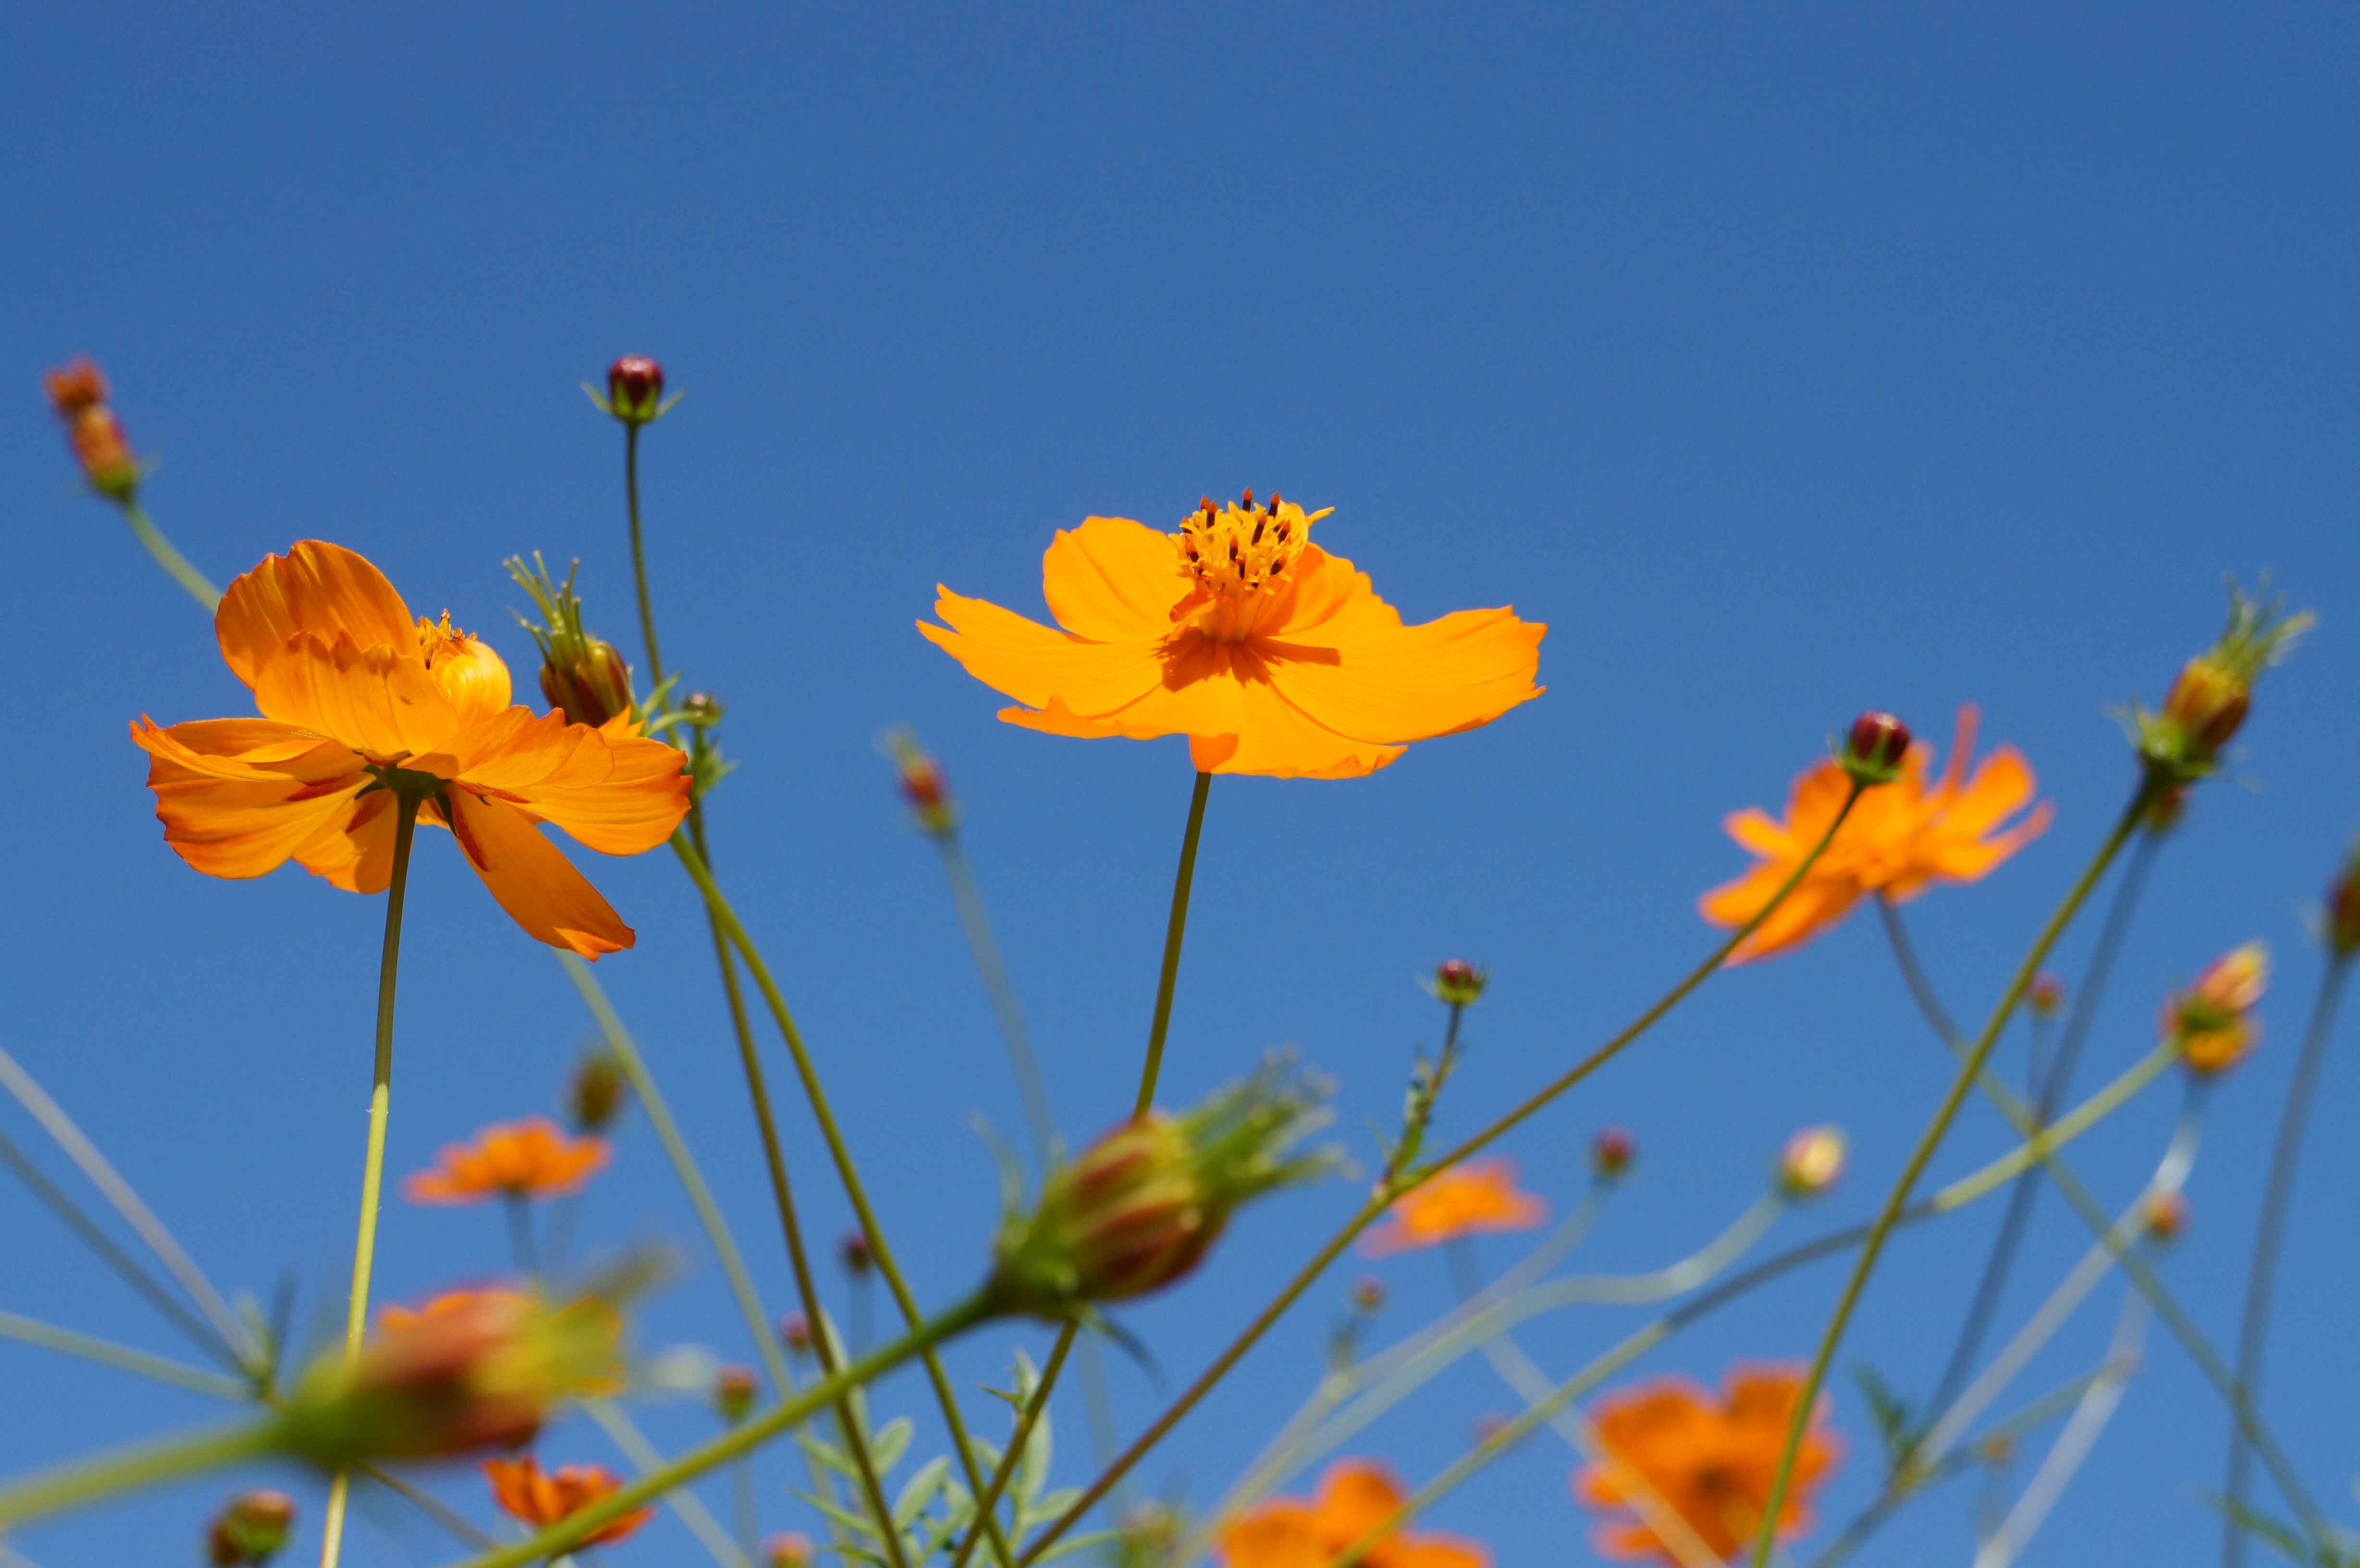
natural